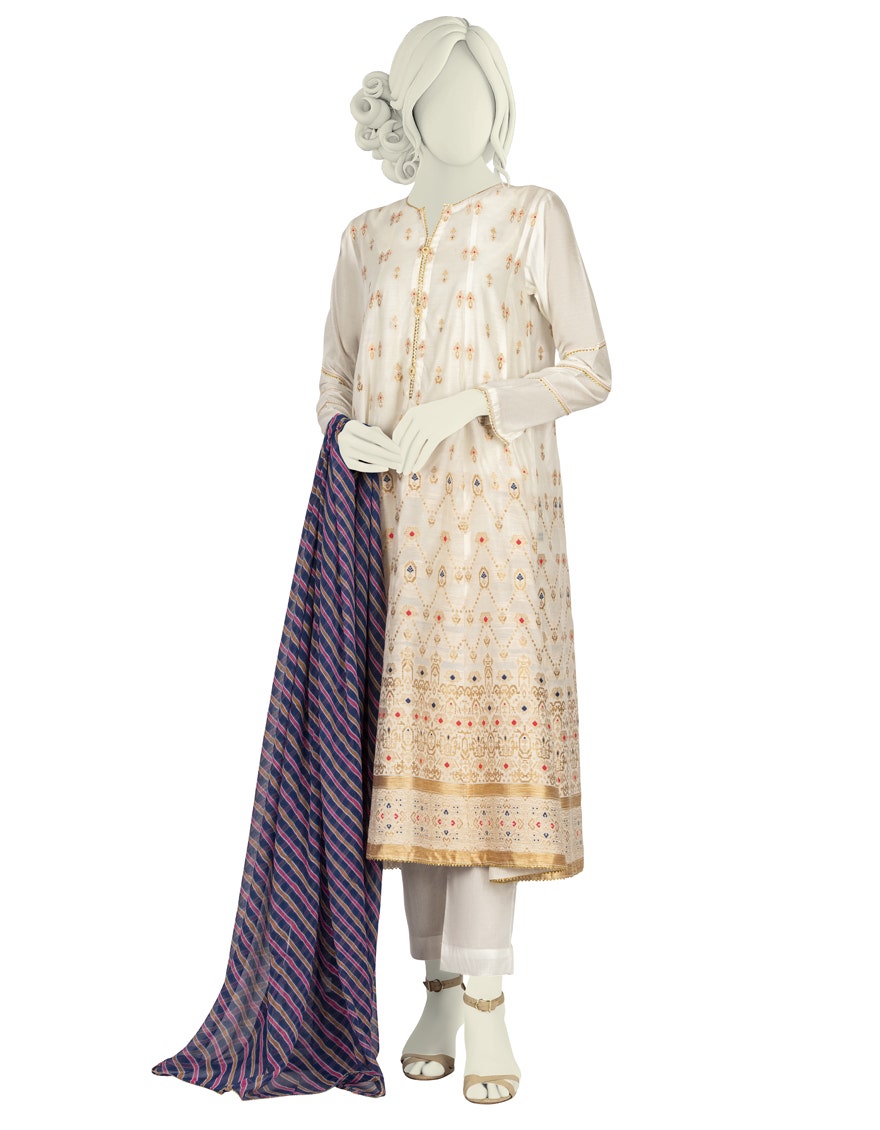
cream multi embroidered salwar suit